Middle kingdoms of India

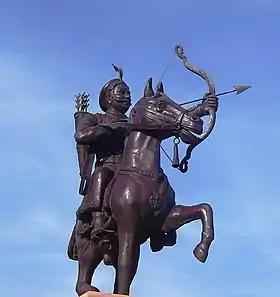
Statue of Prithvi Raj Chauhan at Ajmer

The Classical Age refers to the period when much of the Indian Subcontinent was reunited under the Gupta Empire (ca. 320 CE–600 CE). This period is called the Golden Age of India and was marked by extensive achievements in science, technology, engineering, art, literature, logic, mathematics, astronomy, religion and philosophy that crystallized the elements of what is generally known as Hindu culture. The decimal numeral system, including the concept of zero, was invented in India during this period. The peace and prosperity created under Guptas leadership enabled the pursuit of scientific and artistic endeavors in India.